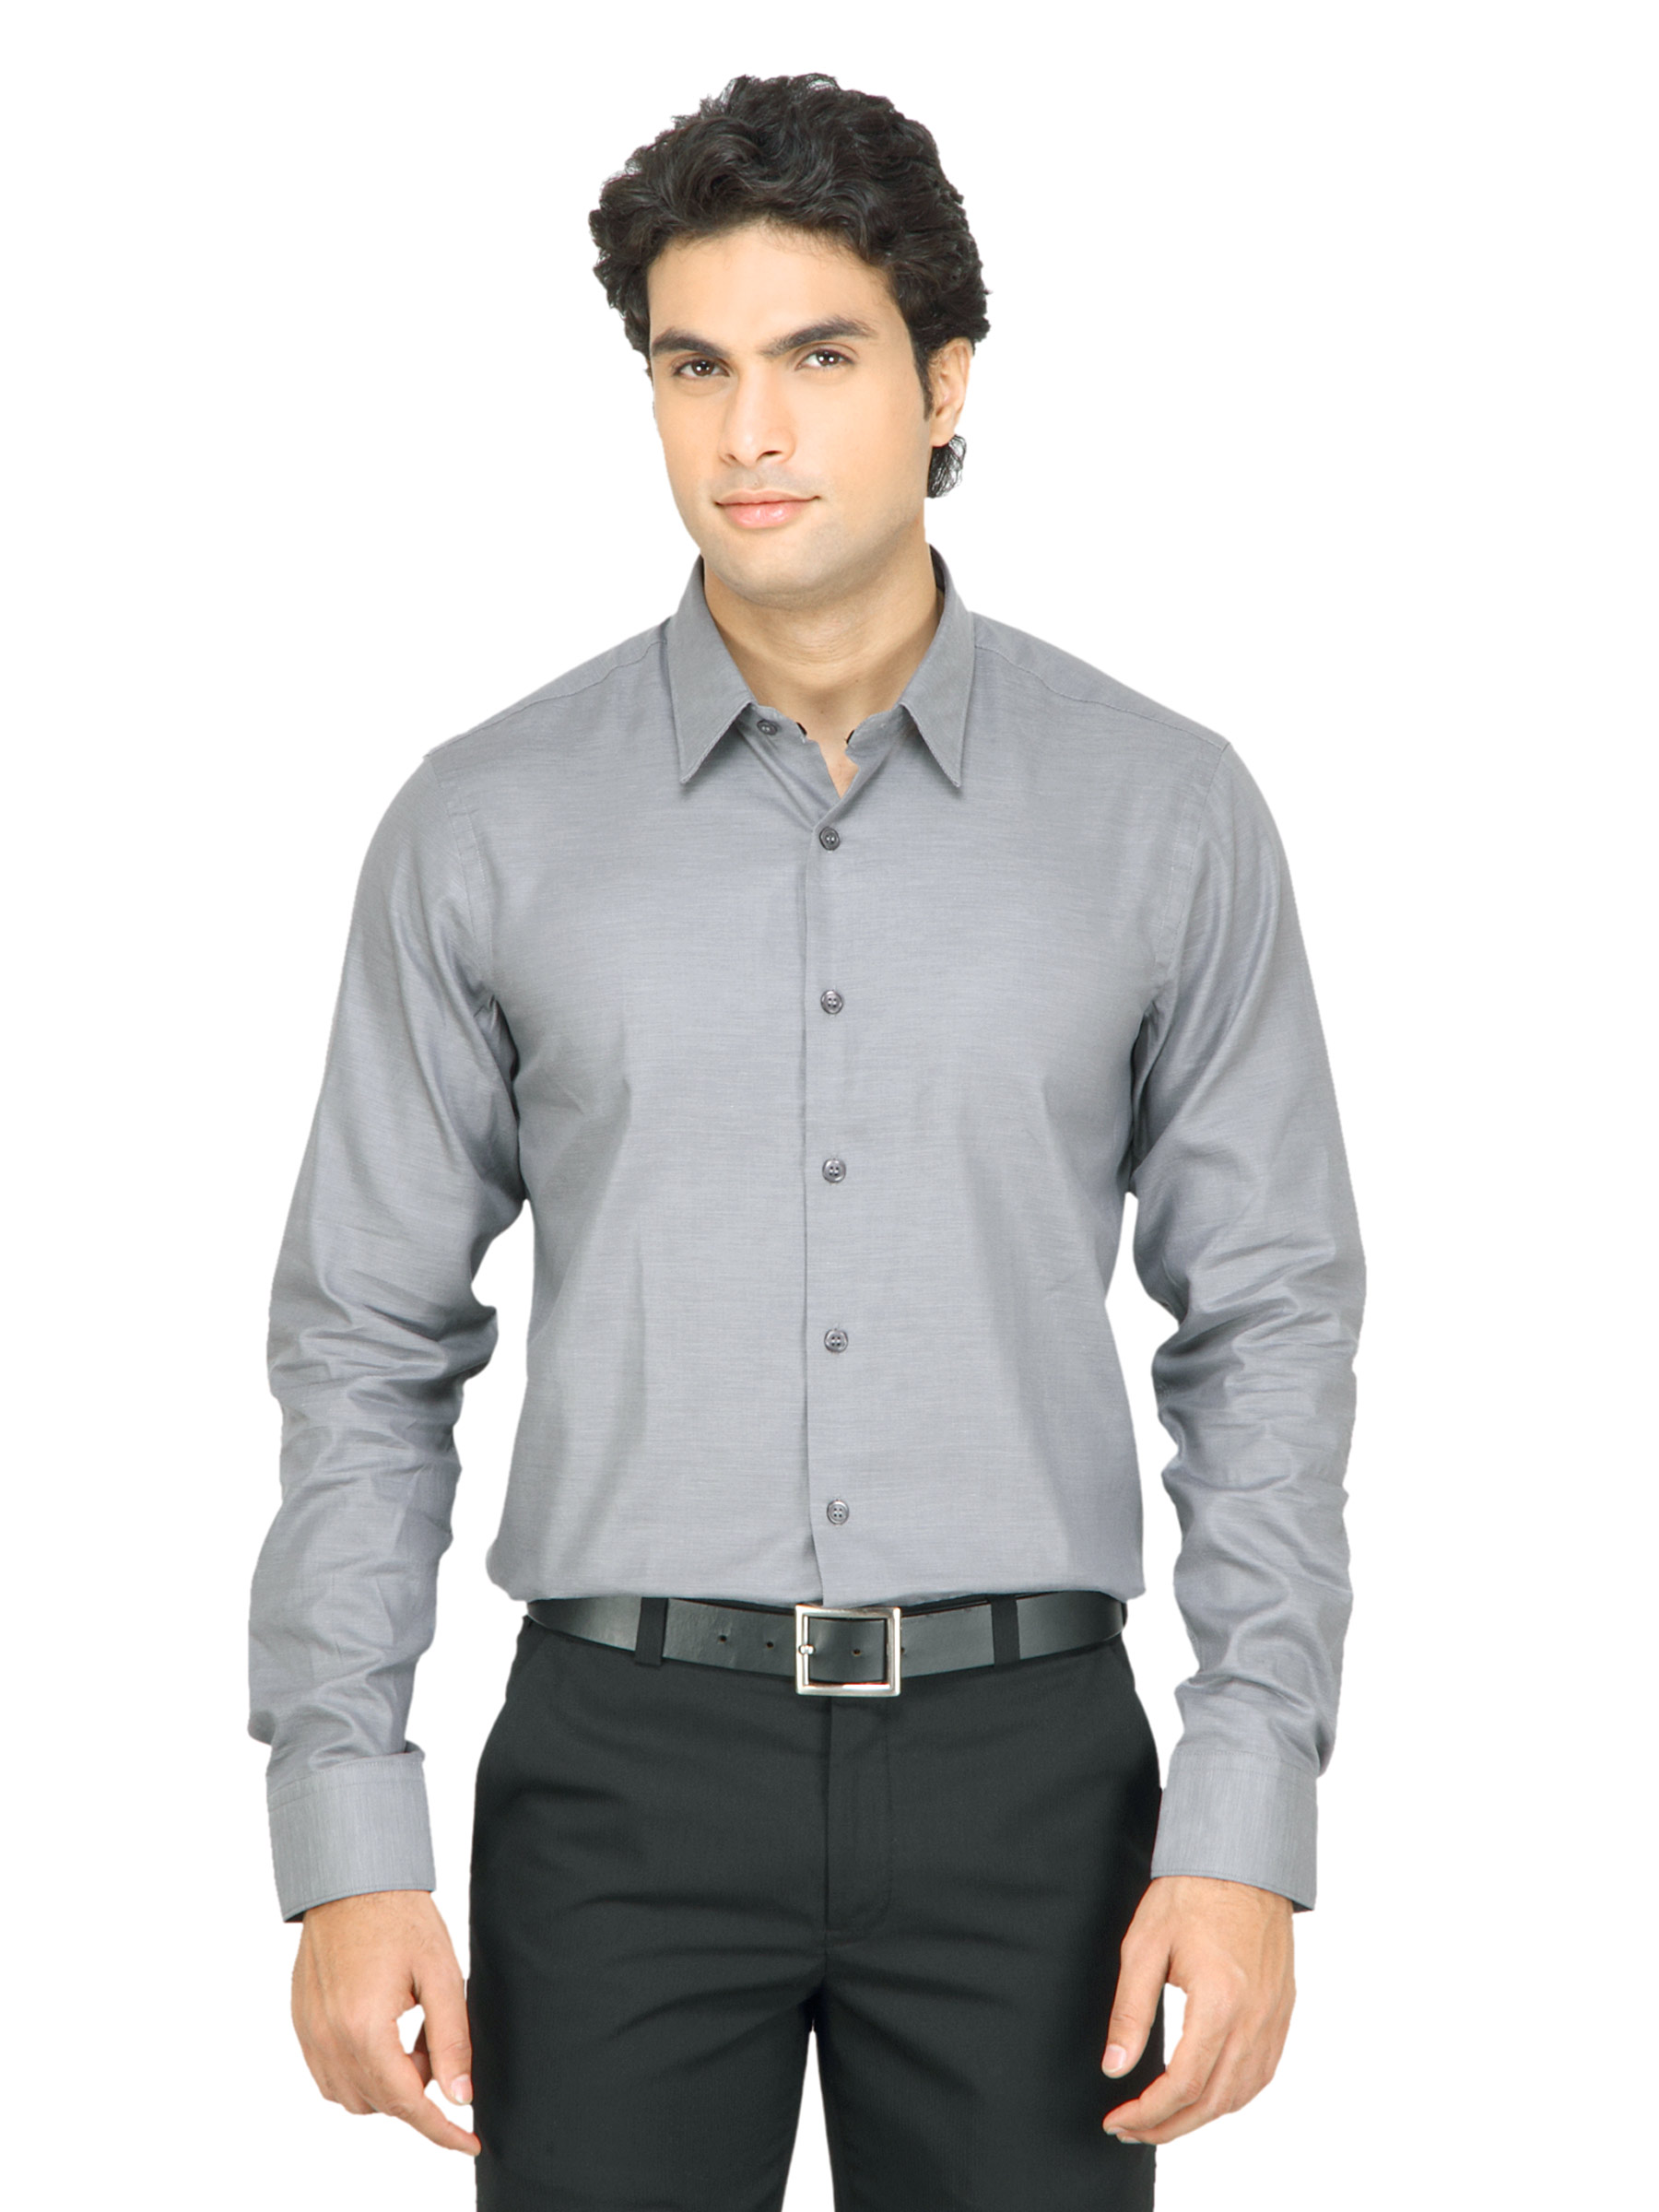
United Colors of Benetton Men Solid Grey Shirt
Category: Apparel / Topwear / Shirts
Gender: Men
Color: Grey
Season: Fall 2011
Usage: Casual